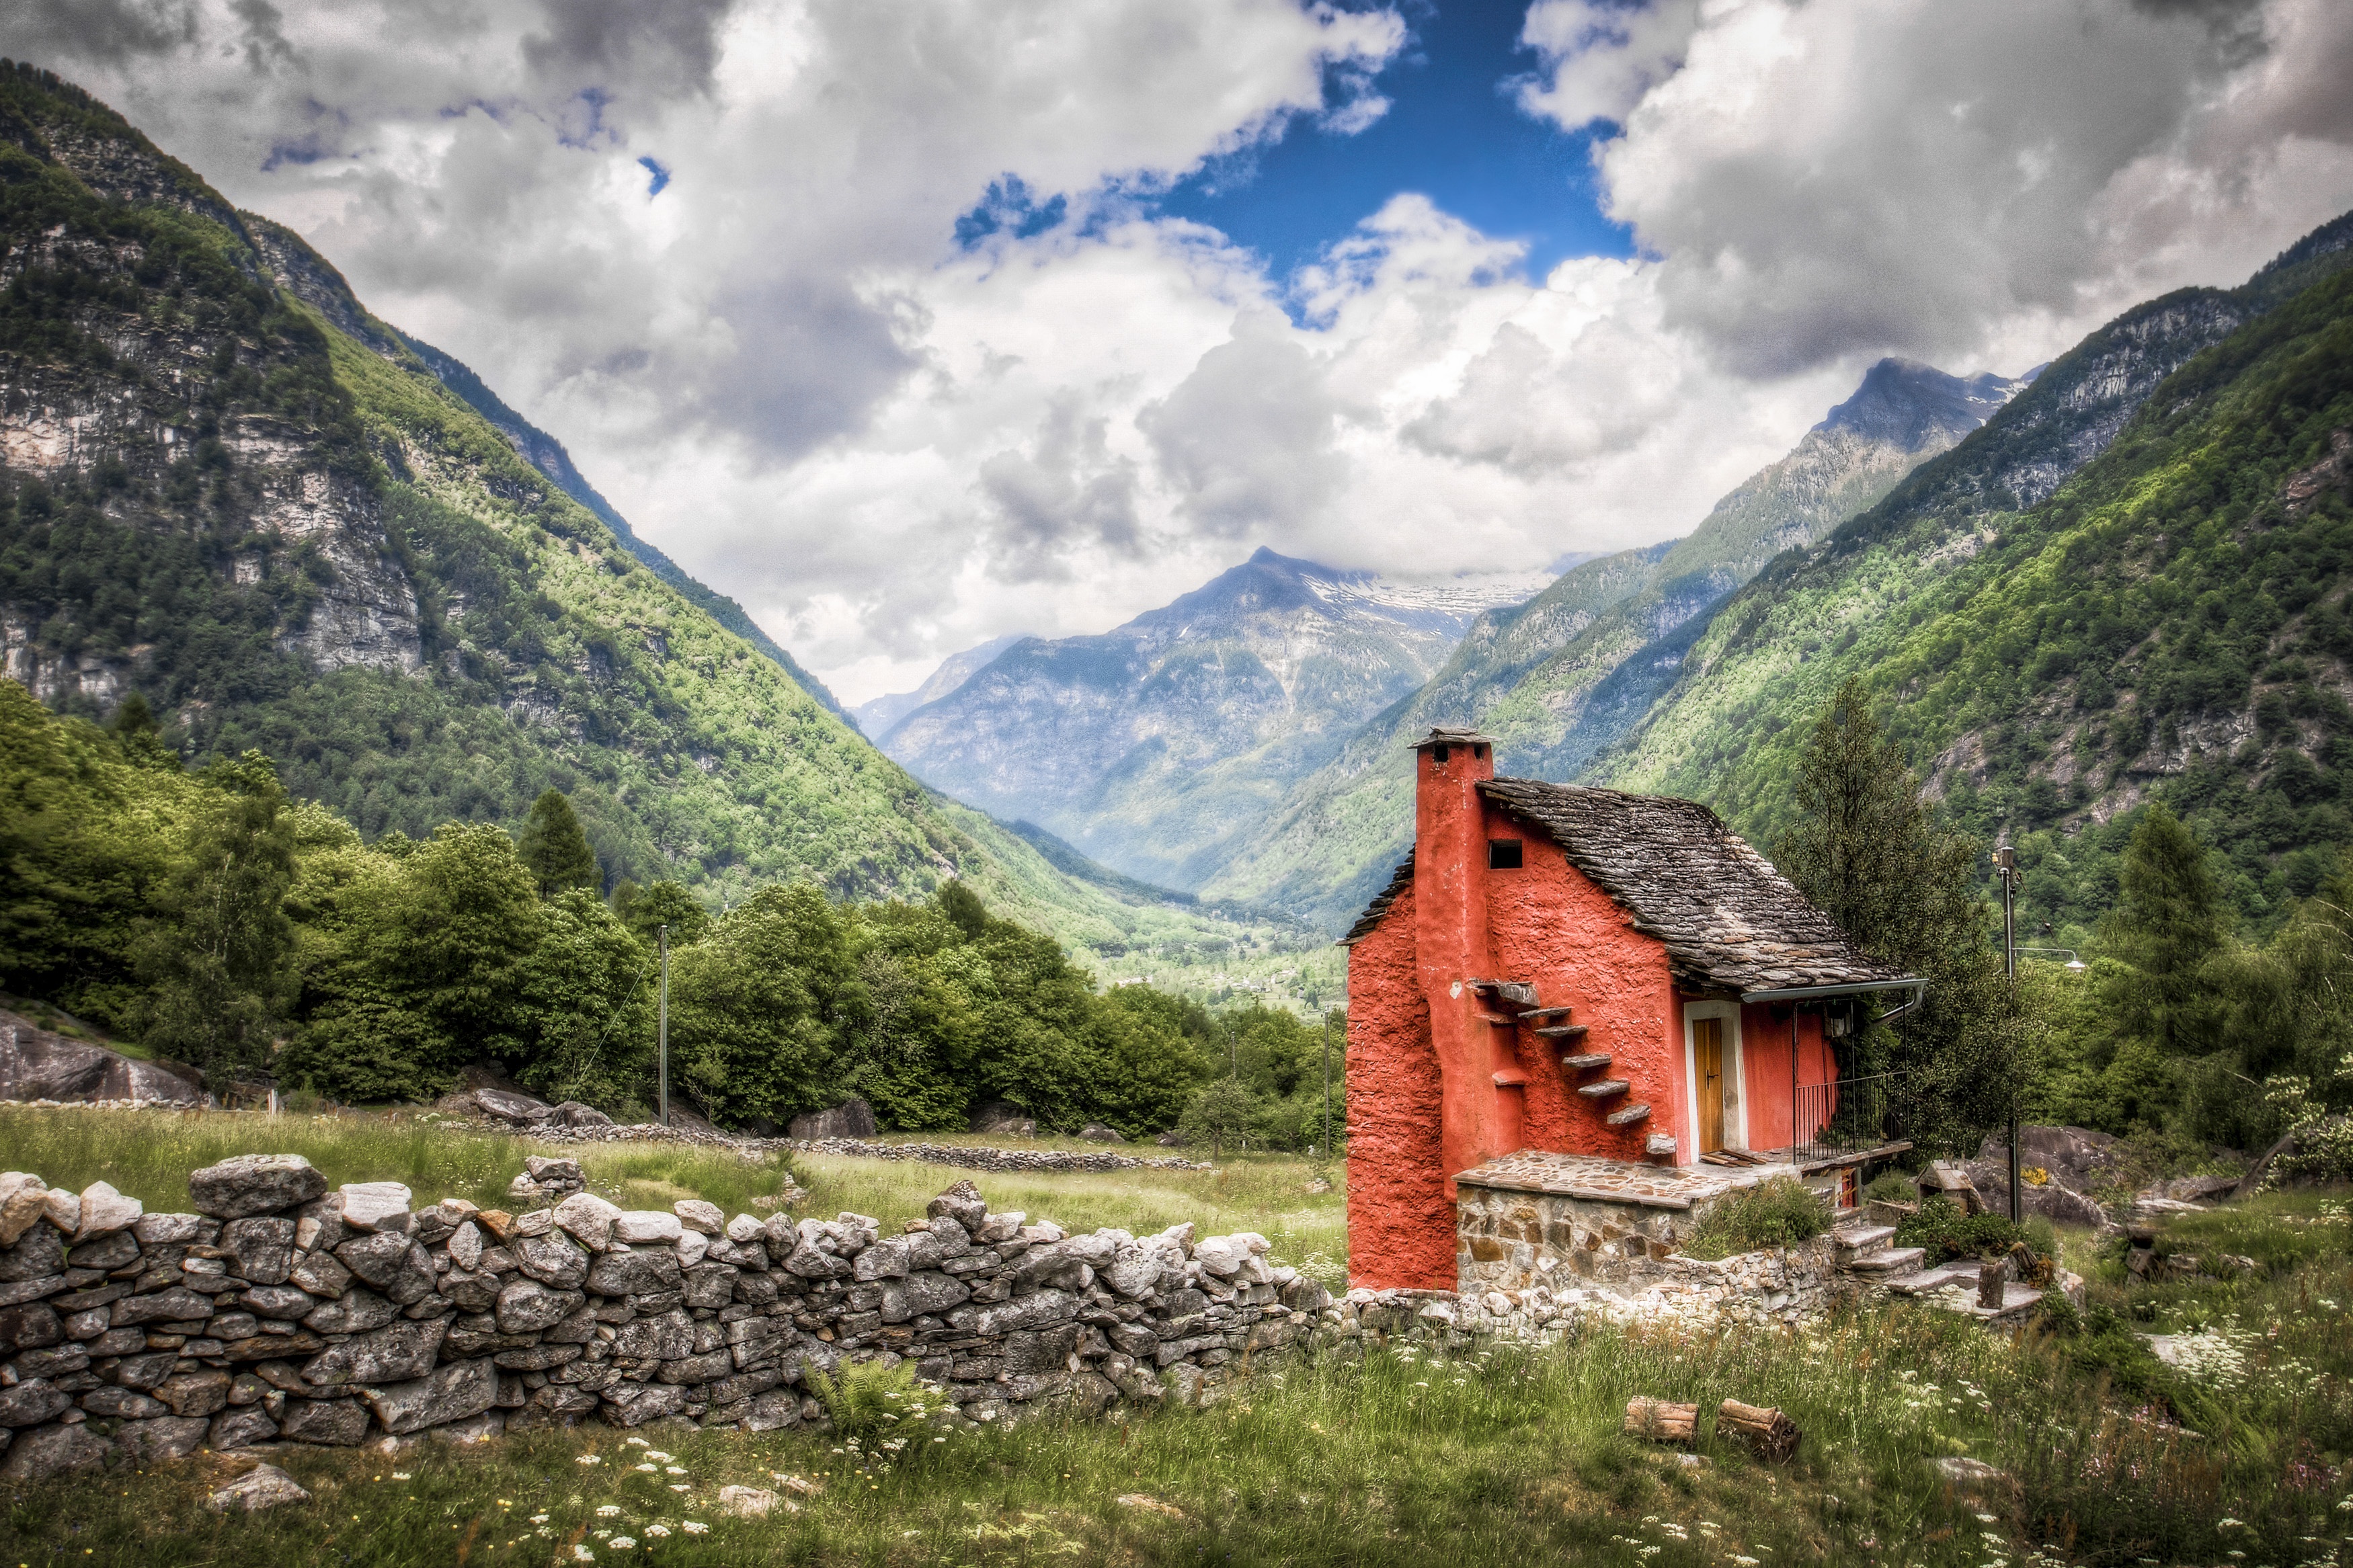
landscape, nature, grass, wilderness, walking, mountain, hiking, house, adventure, valley, mountain range, fjord, tourism, highland, national park, ridge, rocks, outdoors, clouds, mountains, alps, backpacking, plateau, rural area, landform, mountain pass, mountainous landforms